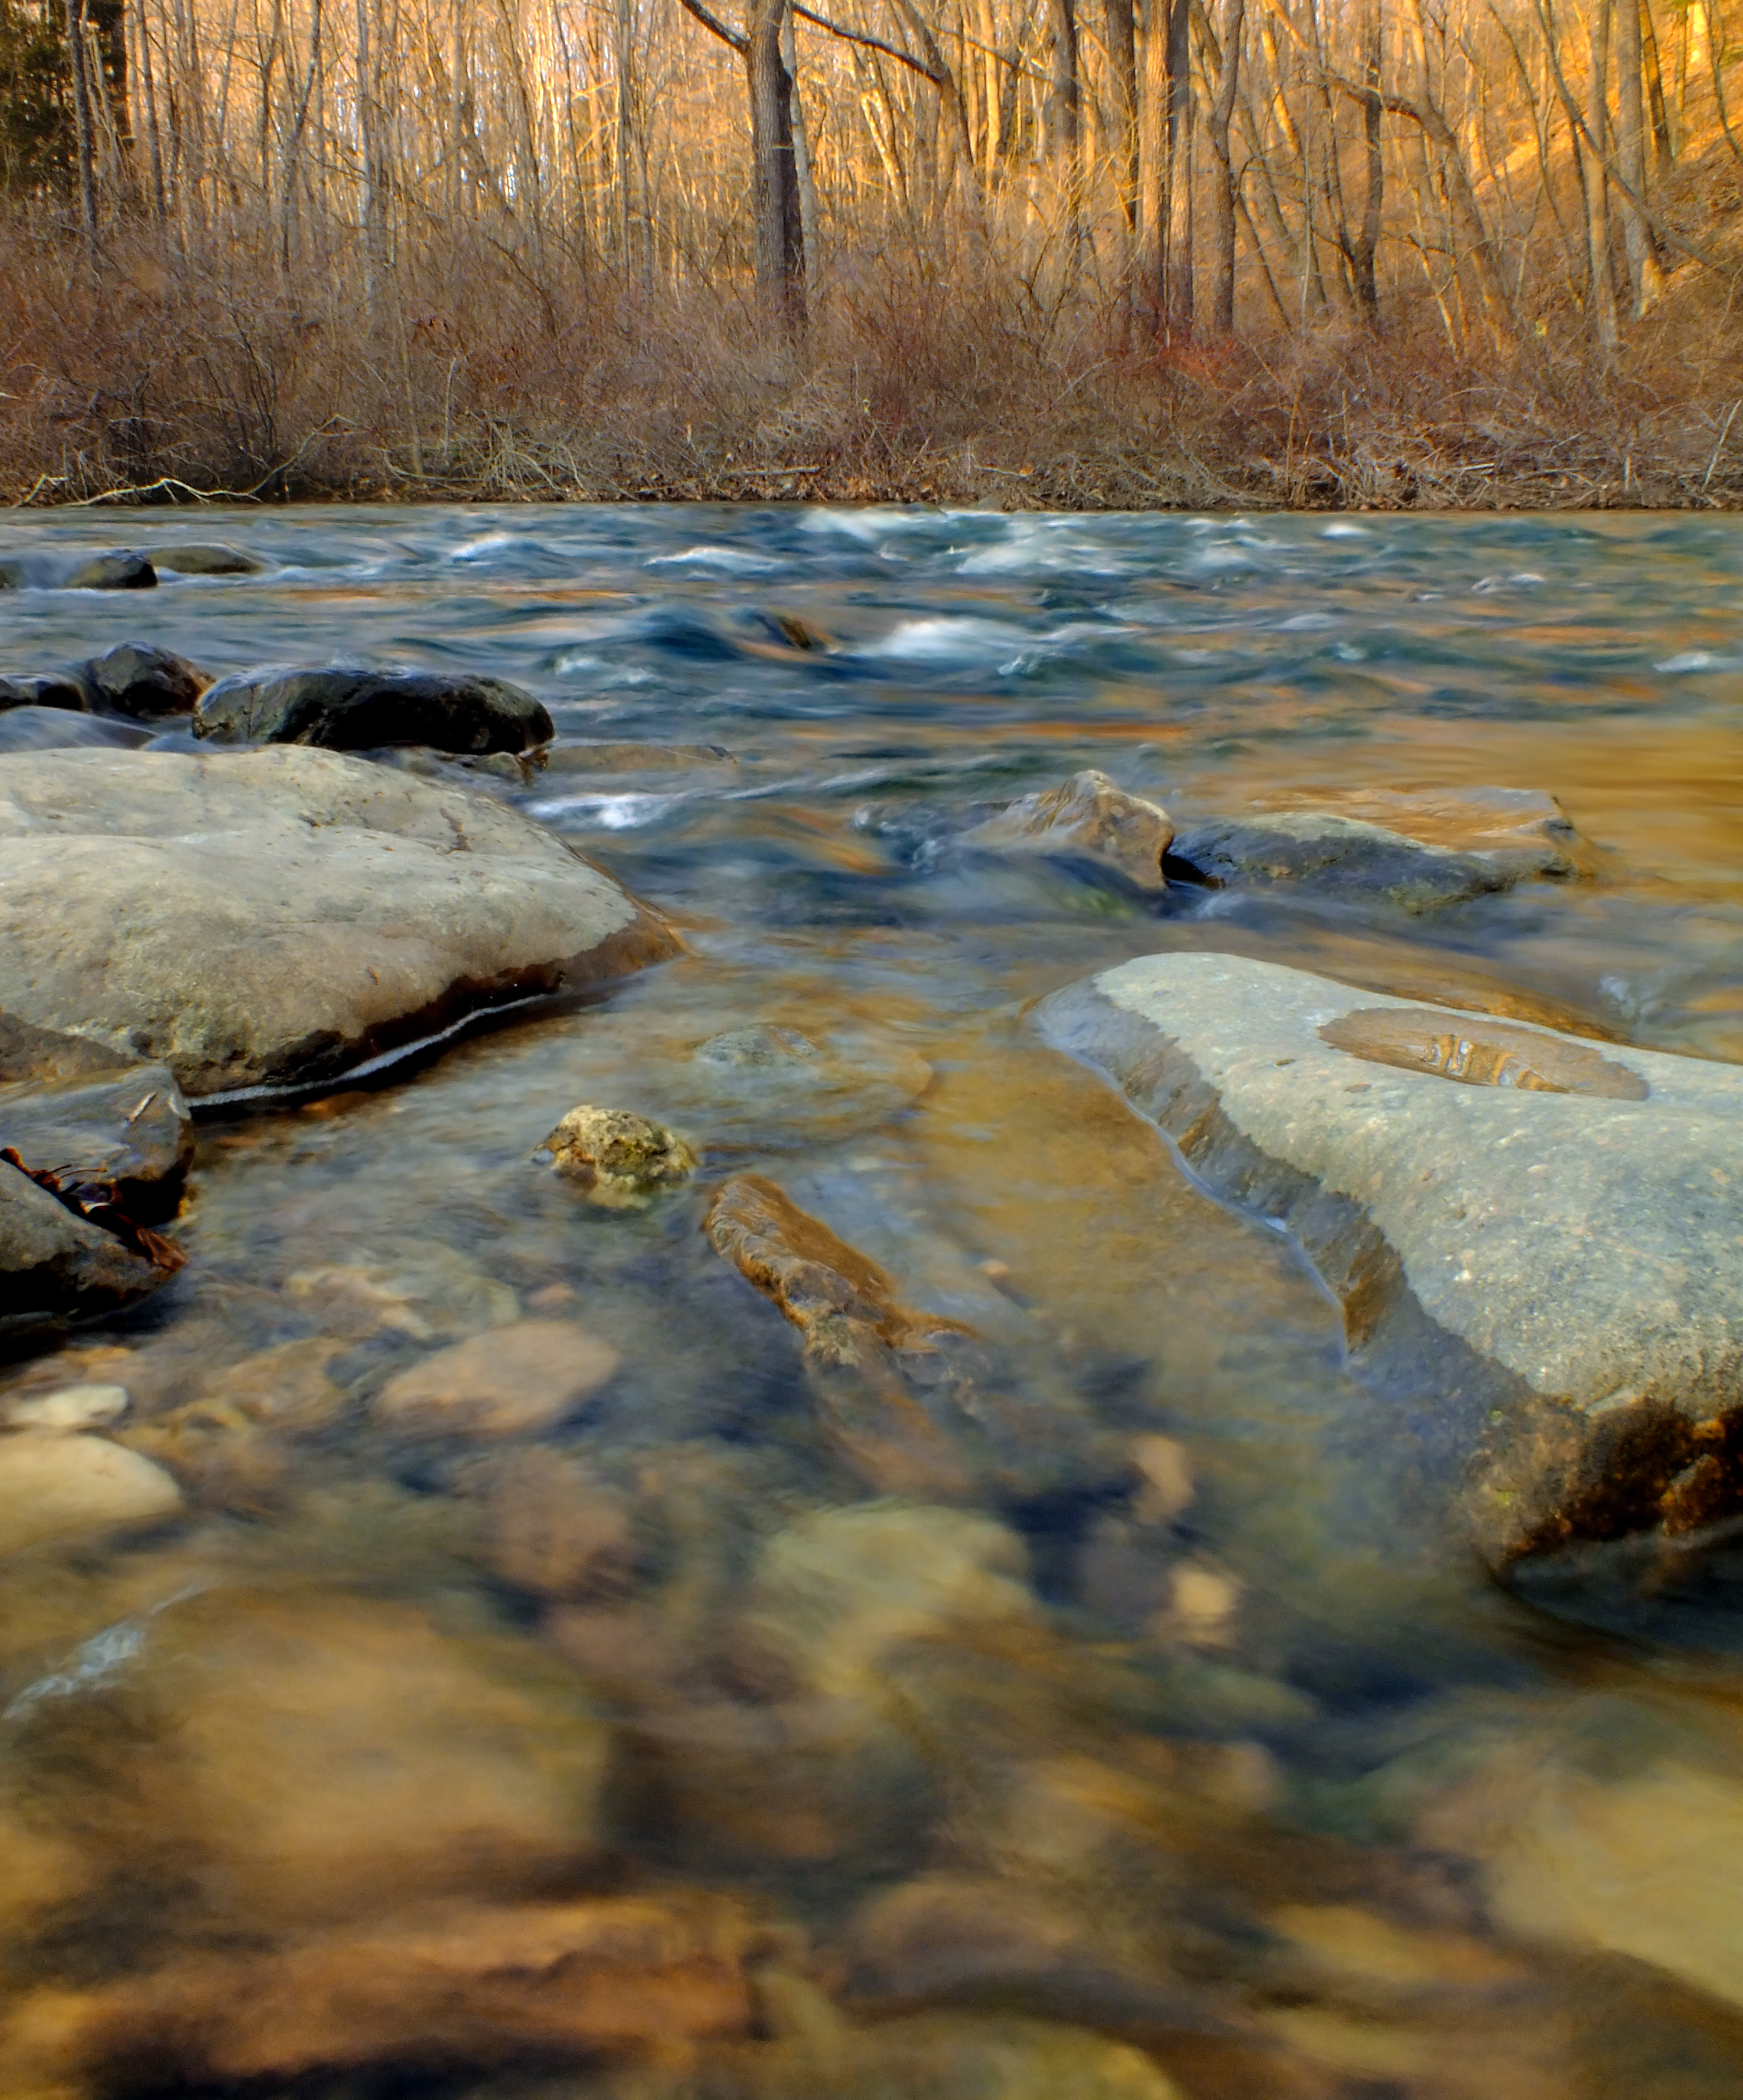
landscape, sea, tree, water, nature, rock, creek, wilderness, winter, morning, leaf, shore, river, stream, reflection, autumn, rapid, season, body of water, rocks, creativecommons, wetland, cascades, pennsylvania, lehighvalley, northamptoncounty, bushkillcreek, jacobsburgstatepark, landform, geographical feature